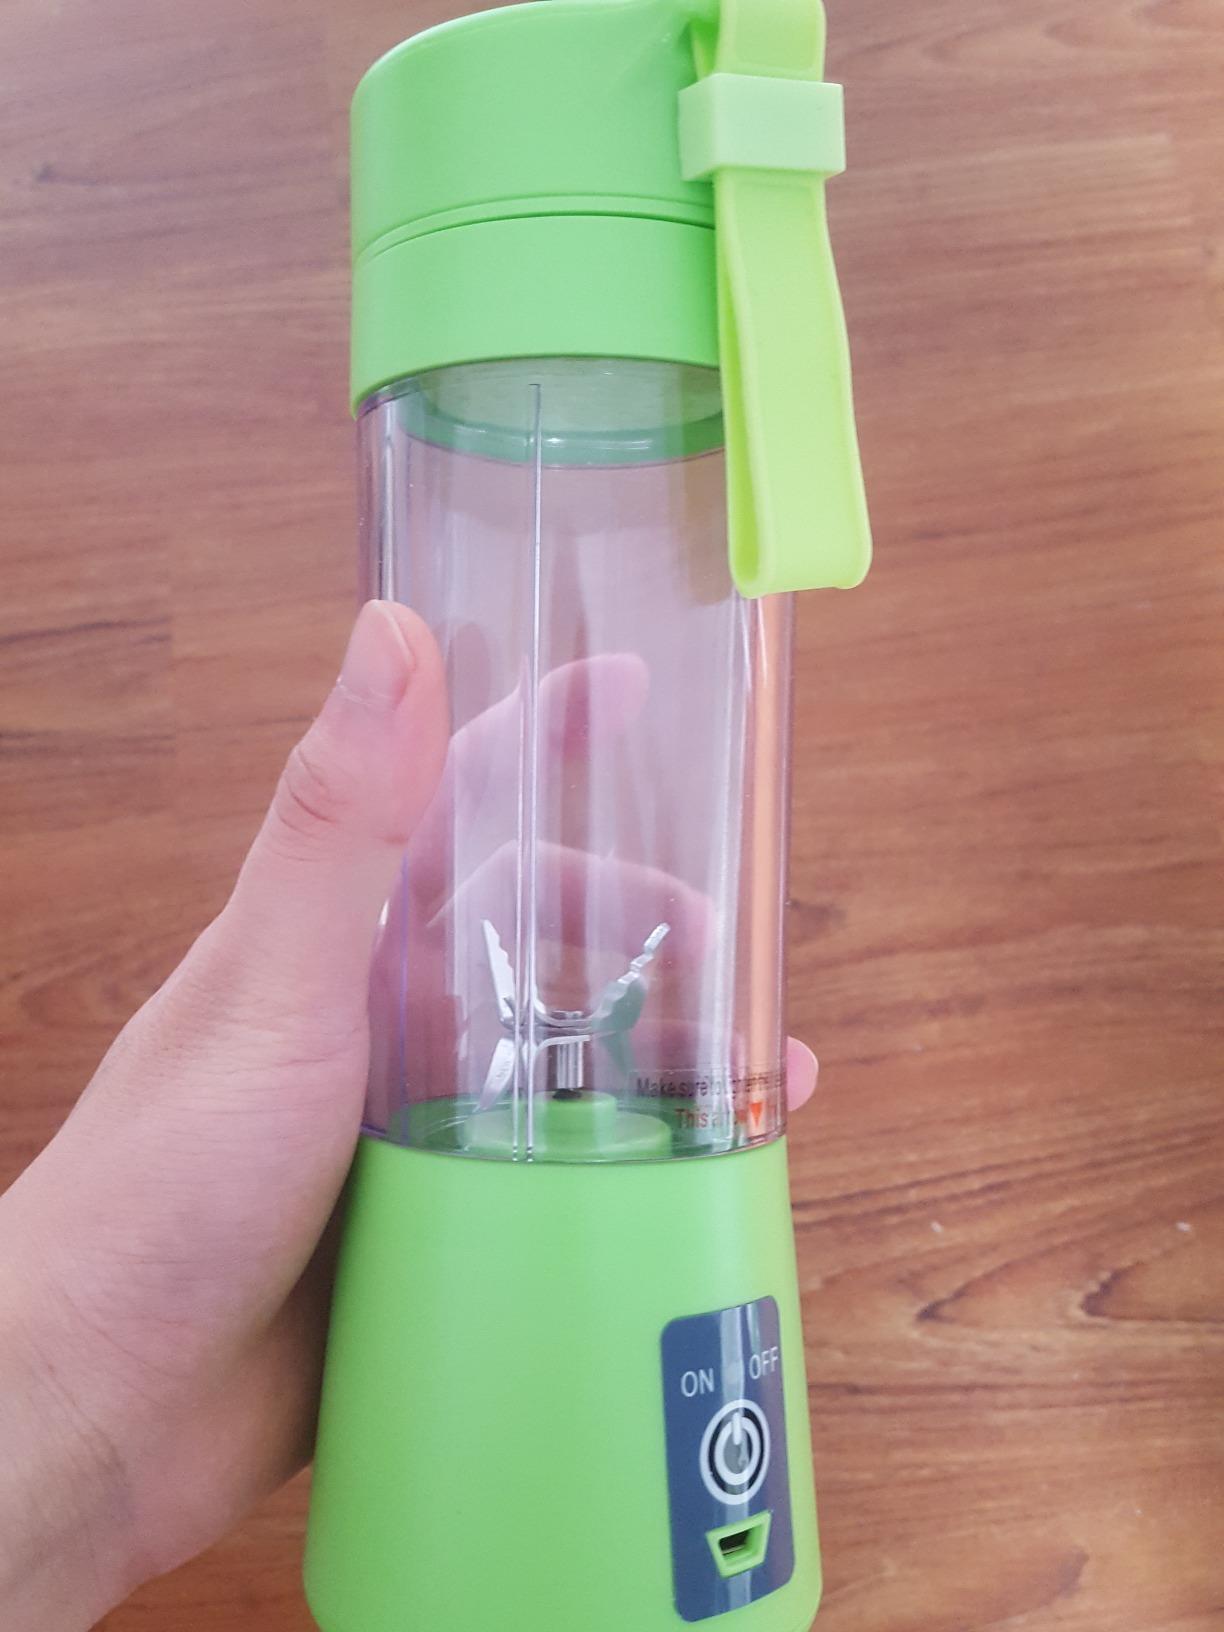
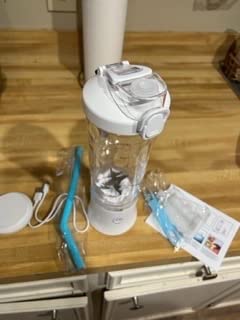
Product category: items_blender
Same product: no